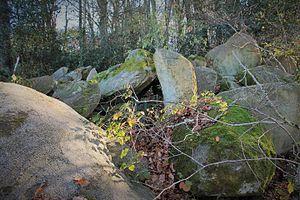
Pour les randonneurs empruntant le chemin des maçons
Jouillat est une commune française située dans le département de la Creuse en région Nouvelle-Aquitaine.